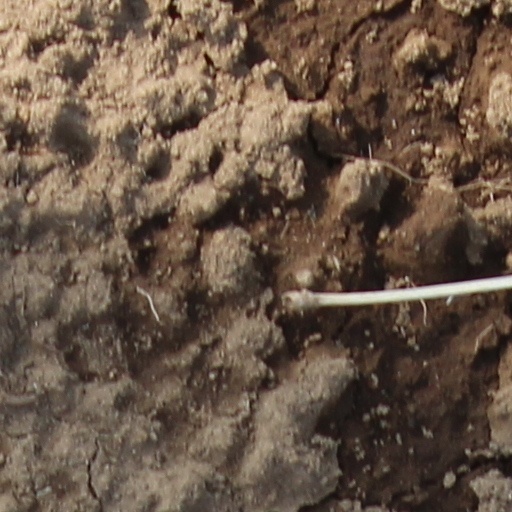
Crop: wheat